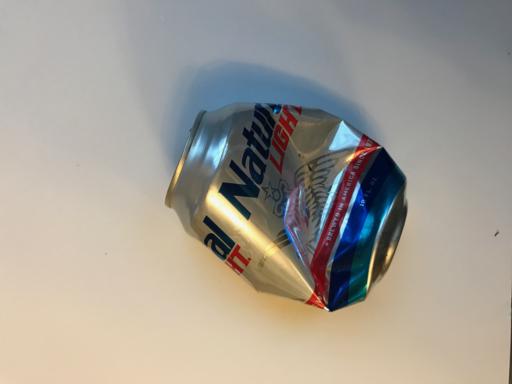
Label: cans